Seneca Dam

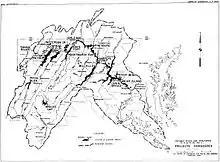
Dams proposed in the Potomac River basin in 1945

The Riverbend Dam was to be a dam at the westward bend of the Potomac just above Great Falls. Its reservoir was to extend nearly to Harpers Ferry, with branches extending up the Monocacy River past Frederick and major branches on streams in Loudoun County, Virginia. The dam was to incorporate small locks to allow pleasure boats to reach Harpers Ferry. After intense public opposition the Riverbend project was shelved in favor of less ambitious proposals